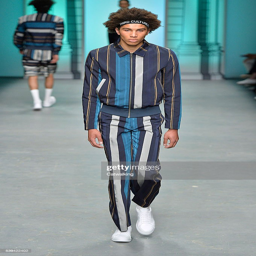
a model walks the runway during london menswear fashion week .